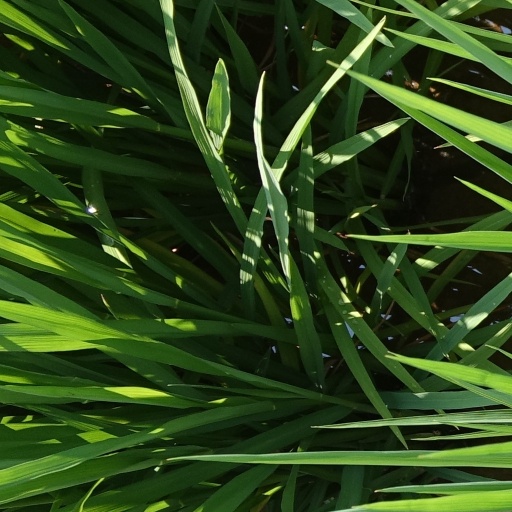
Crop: rice